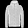
Label: Coat